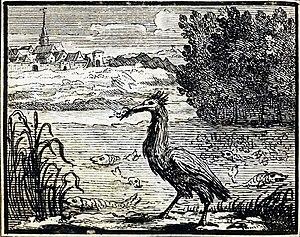
Le Héron est la première partie de la quatrième fable du livre VII de Jean de La Fontaine situé dans le second recueil des Fables de La Fontaine, édité pour la première fois en 1678. La seconde partie de cette fable est composée par La Fille. C'est une fable double comme Le Lion et le Rat / La Colombe et la Fourmi, La Mort et le Malheureux / La Mort et le Bûcheron, Le Loup, la Chèvre et le Chevreau / Le Loup, la Mère et l'Enfant et Le Pâtre et le Lion / Le Lion et le Chasseur.